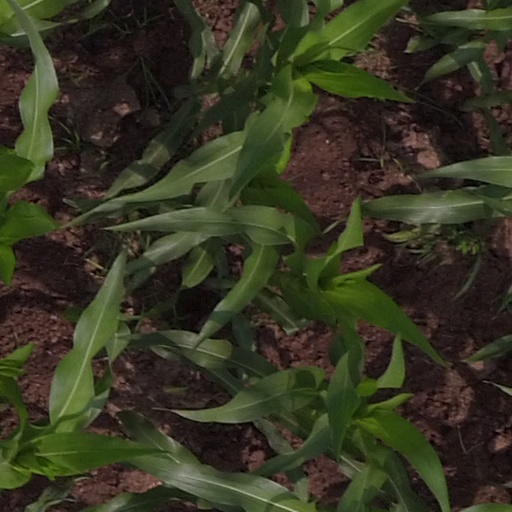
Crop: maize; corn